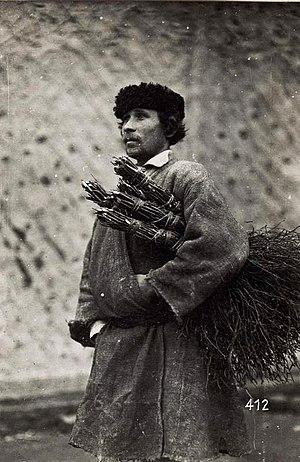
Le gouvernement de Volhynie est une division administrative de l’Empire russe, puis de la République socialiste soviétique d'Ukraine, située en Ukraine occidentale avec pour capitale la ville de Jitomir. Créé en 1792 sous le nom de gouvernement d’Iziaslav le gouvernement exista jusqu’en 1925.